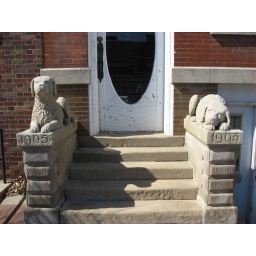
Some dogs sculptures on a building in downtown Pella